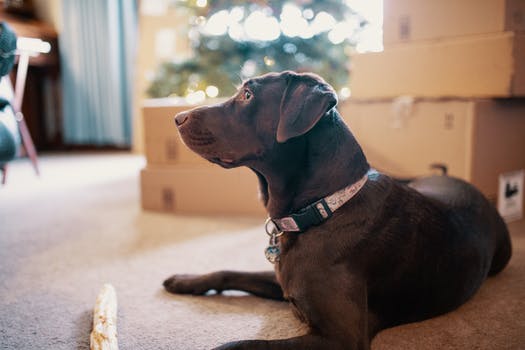
Label: No Watermark